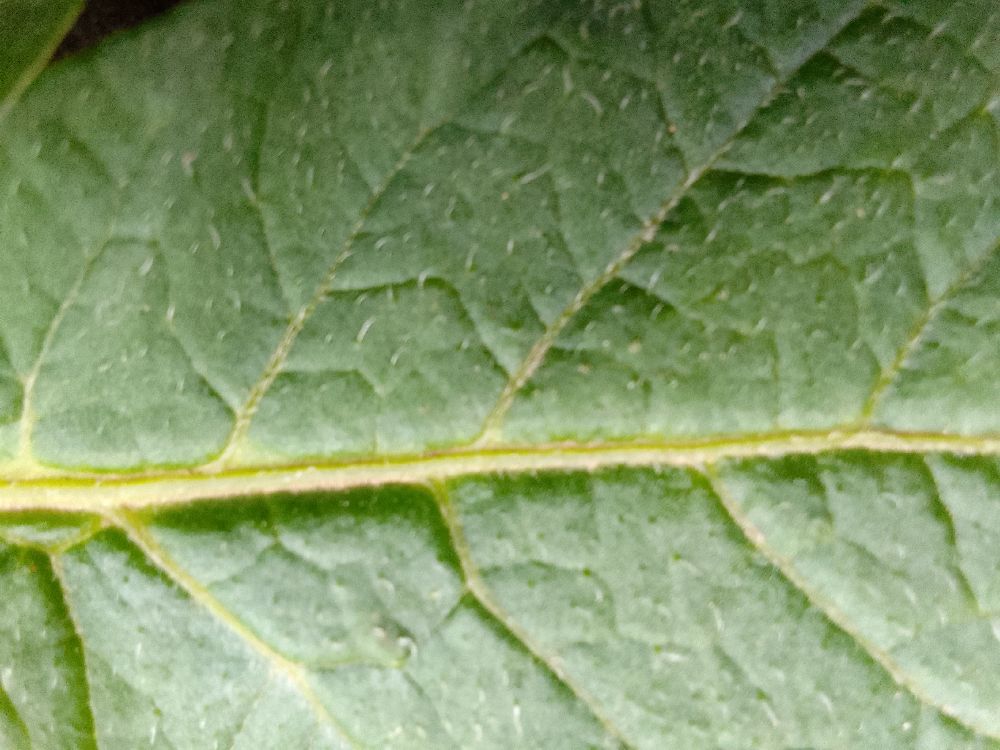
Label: Healthy